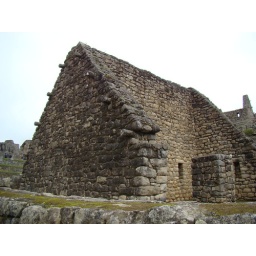
Building &amp;gt;&amp;gt; possible guard house missing roof in Machu Picchu, Machupicchu (Peru)